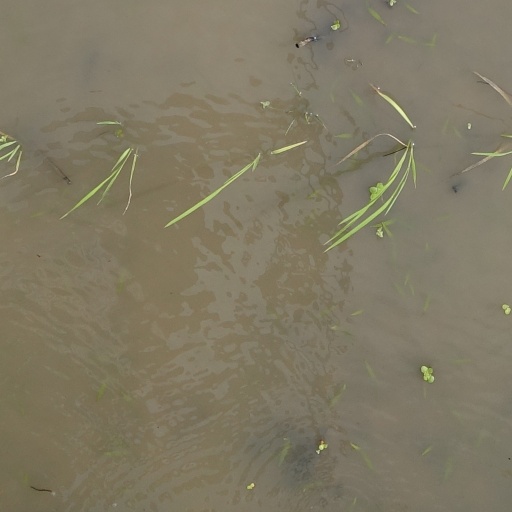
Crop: rice